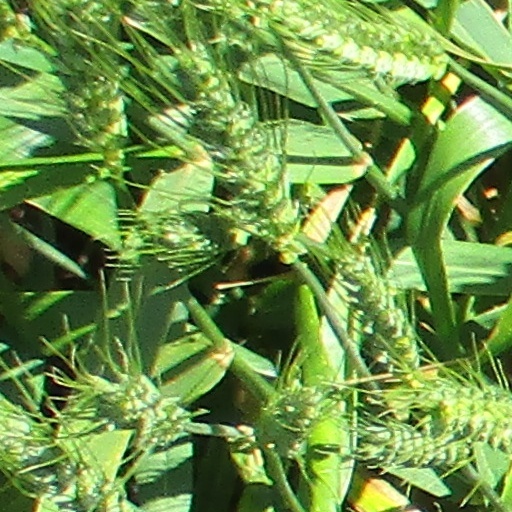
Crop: wheat